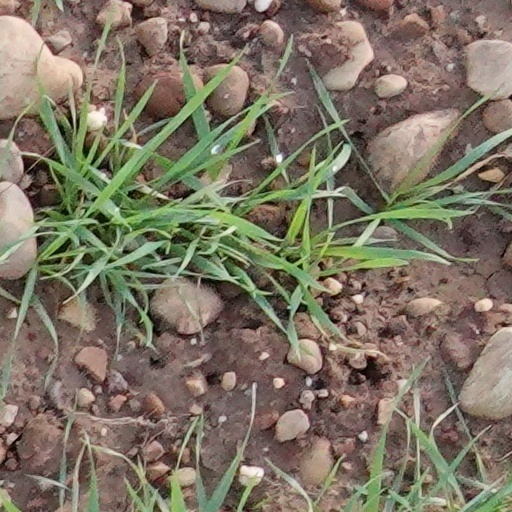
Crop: wheat